York Bowen

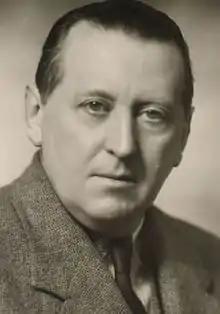
1935

Edwin York Bowen (22 February 1884 – 23 November 1961) was an English composer and pianist. Bowen's musical career spanned more than fifty years during which time he wrote over 160 works. As well as being a pianist and composer, Bowen was a talented conductor, organist, violist and horn player. Despite achieving considerable success during his lifetime, many of the composer's works remained unpublished and unperformed until after his death in 1961. Bowen's compositional style is widely considered ‘Romantic’ and his works are often characterized by their rich harmonic language.